Nathaniel Rogers House

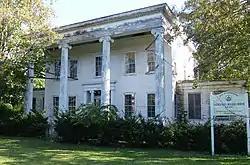
Nathaniel Rogers House, October 2008

Nathaniel Rogers House is a historic home located at Bridgehampton in Suffolk County, New York. It is a Greek Revival–style residence that significantly expanded and altered in about 1840. It is a -story temple front and flanking 1-story wings. The entire facade portico has four Ionic order columns supporting a full entablature with no pediment. It once had a cupola and balustrade, but they were removed after the New England Hurricane of 1938. For many years it was operated as a hotel and restaurant named "Hampton House."